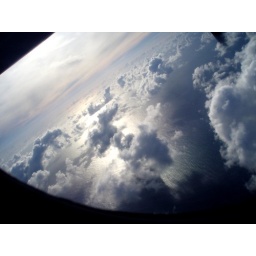
Morning sky and sea over the indian ocean